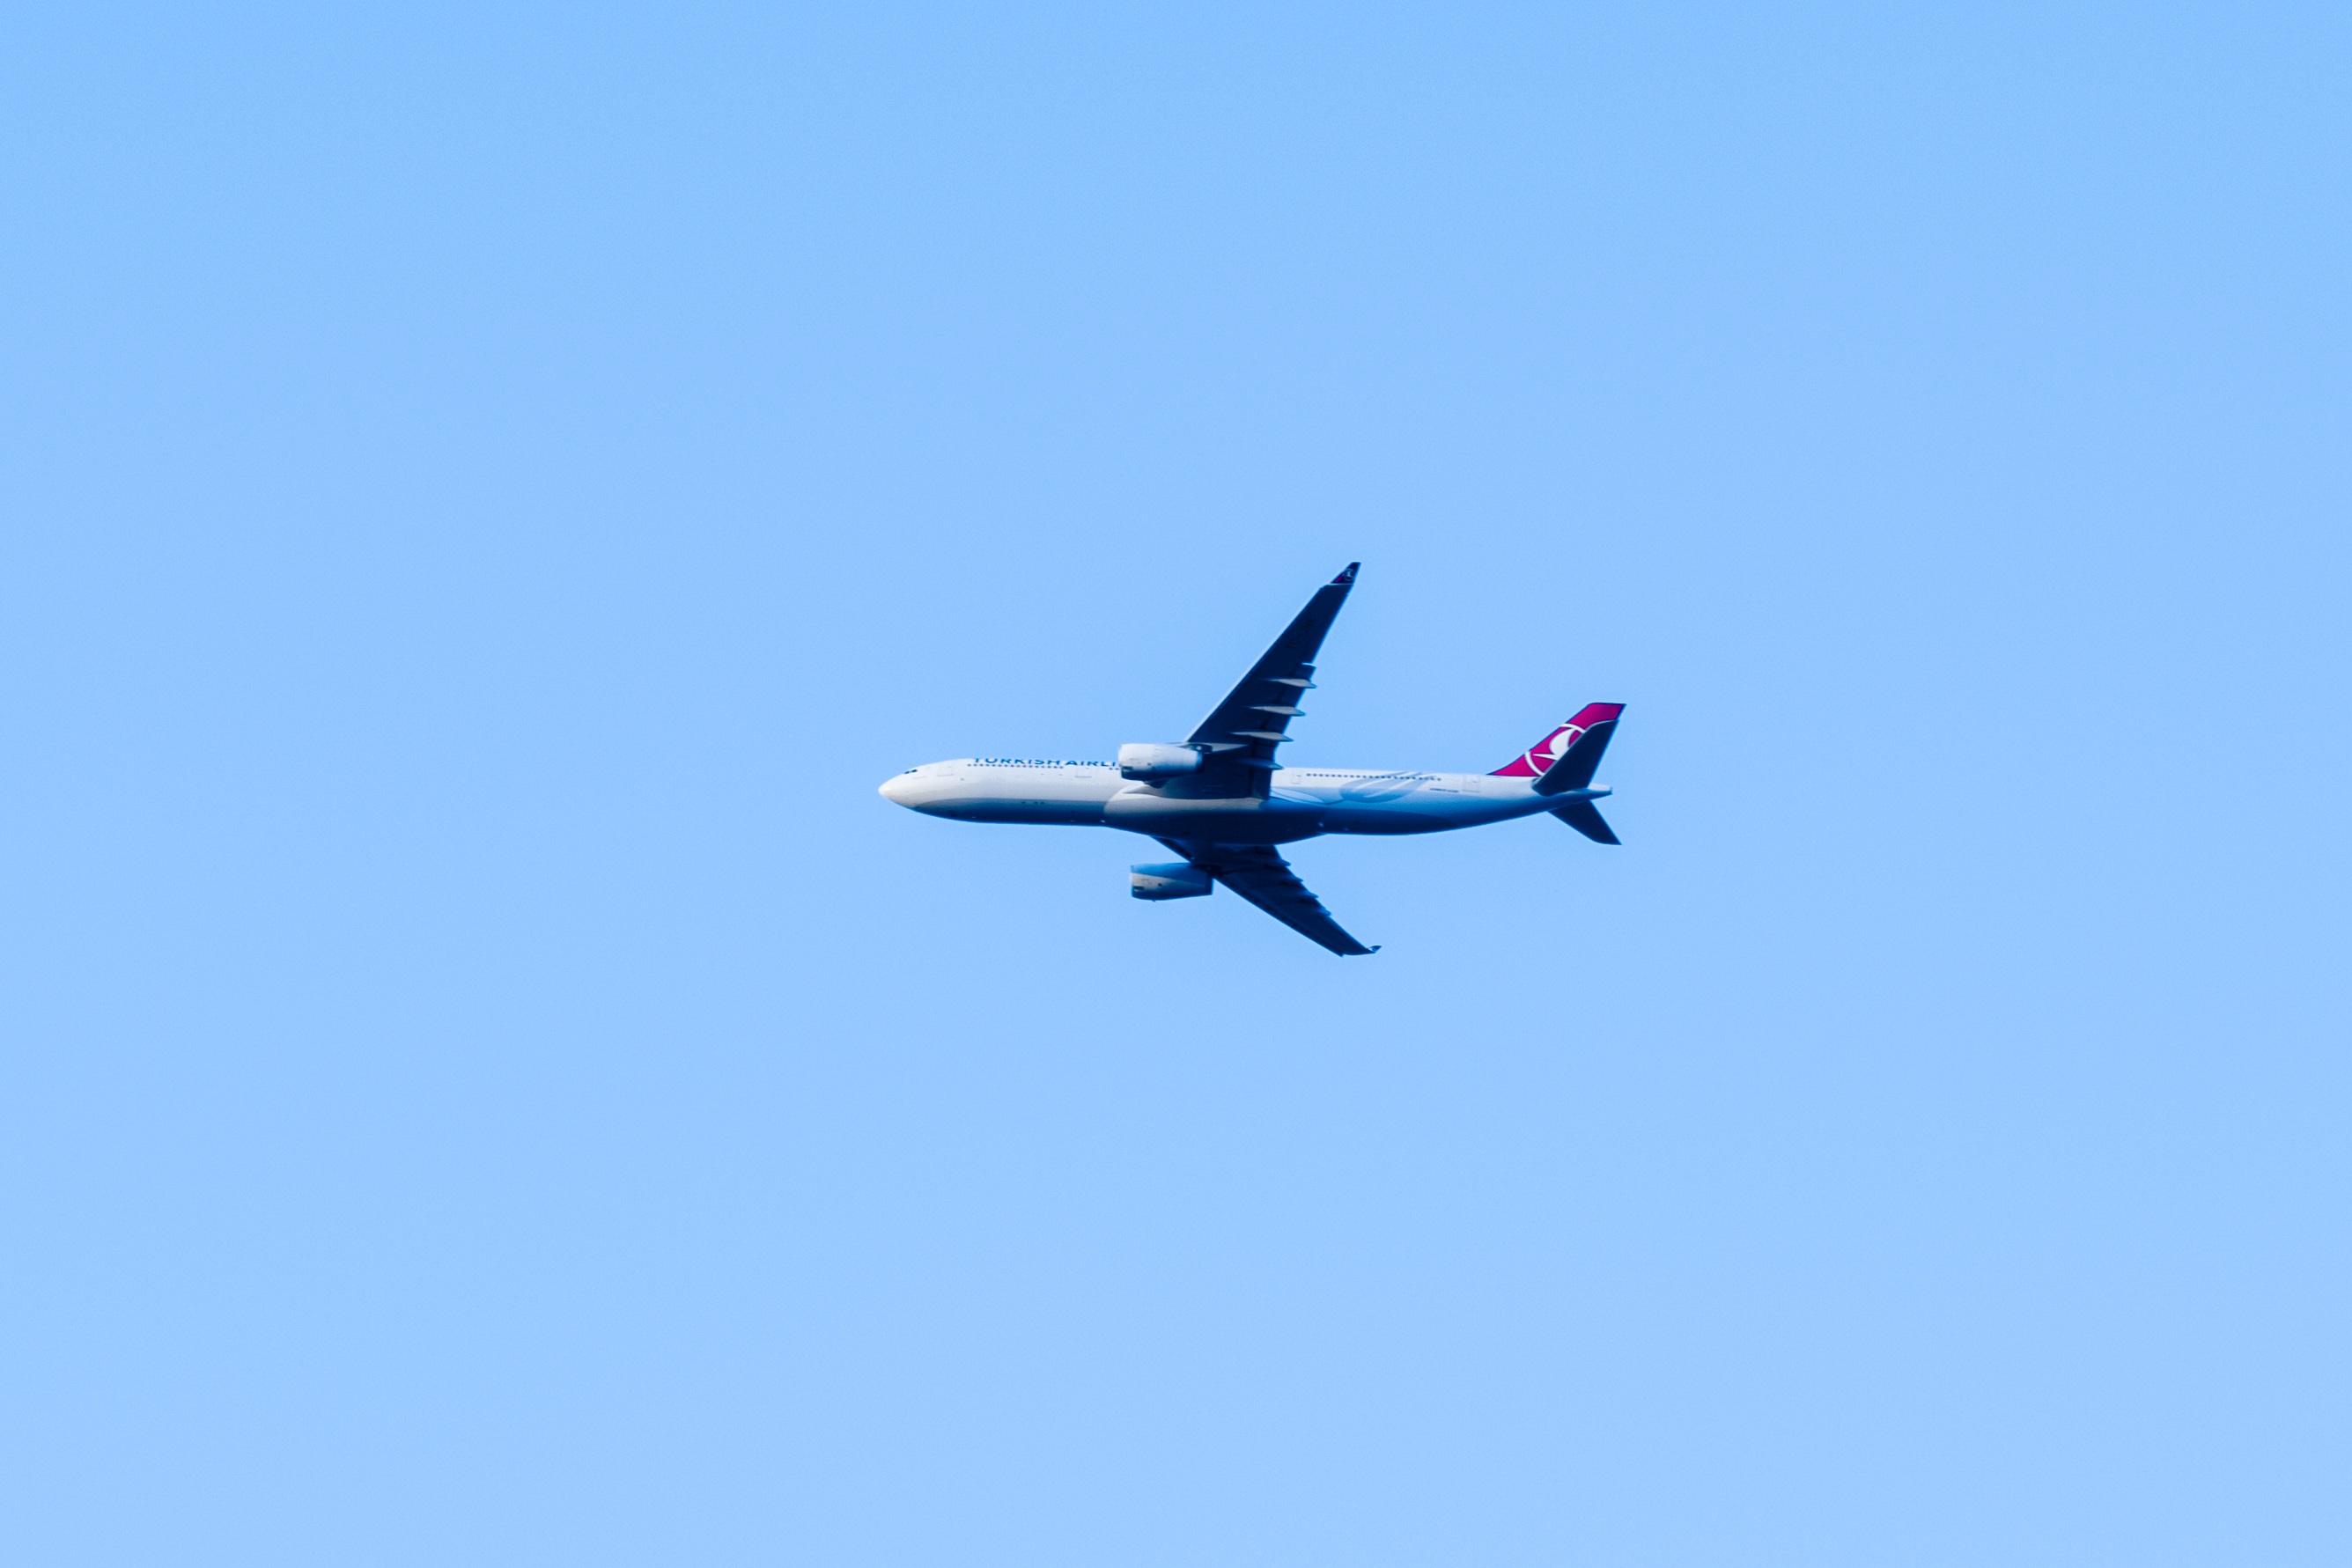
wing, sky, airport, summer, travel, airplane, plane, aircraft, vehicle, airline, aviation, flight, blue, tourism, turbine, airliner, airbus, moscow, large, russia, takeoff, air traffic, take off, in the air, air transport, air show, domodedovo, boeing 737 800, air force, aerobatics, monoplane, air travel, atmosphere of earth, wide body aircraft, general aviation, vnukovo airport, turkish airlines